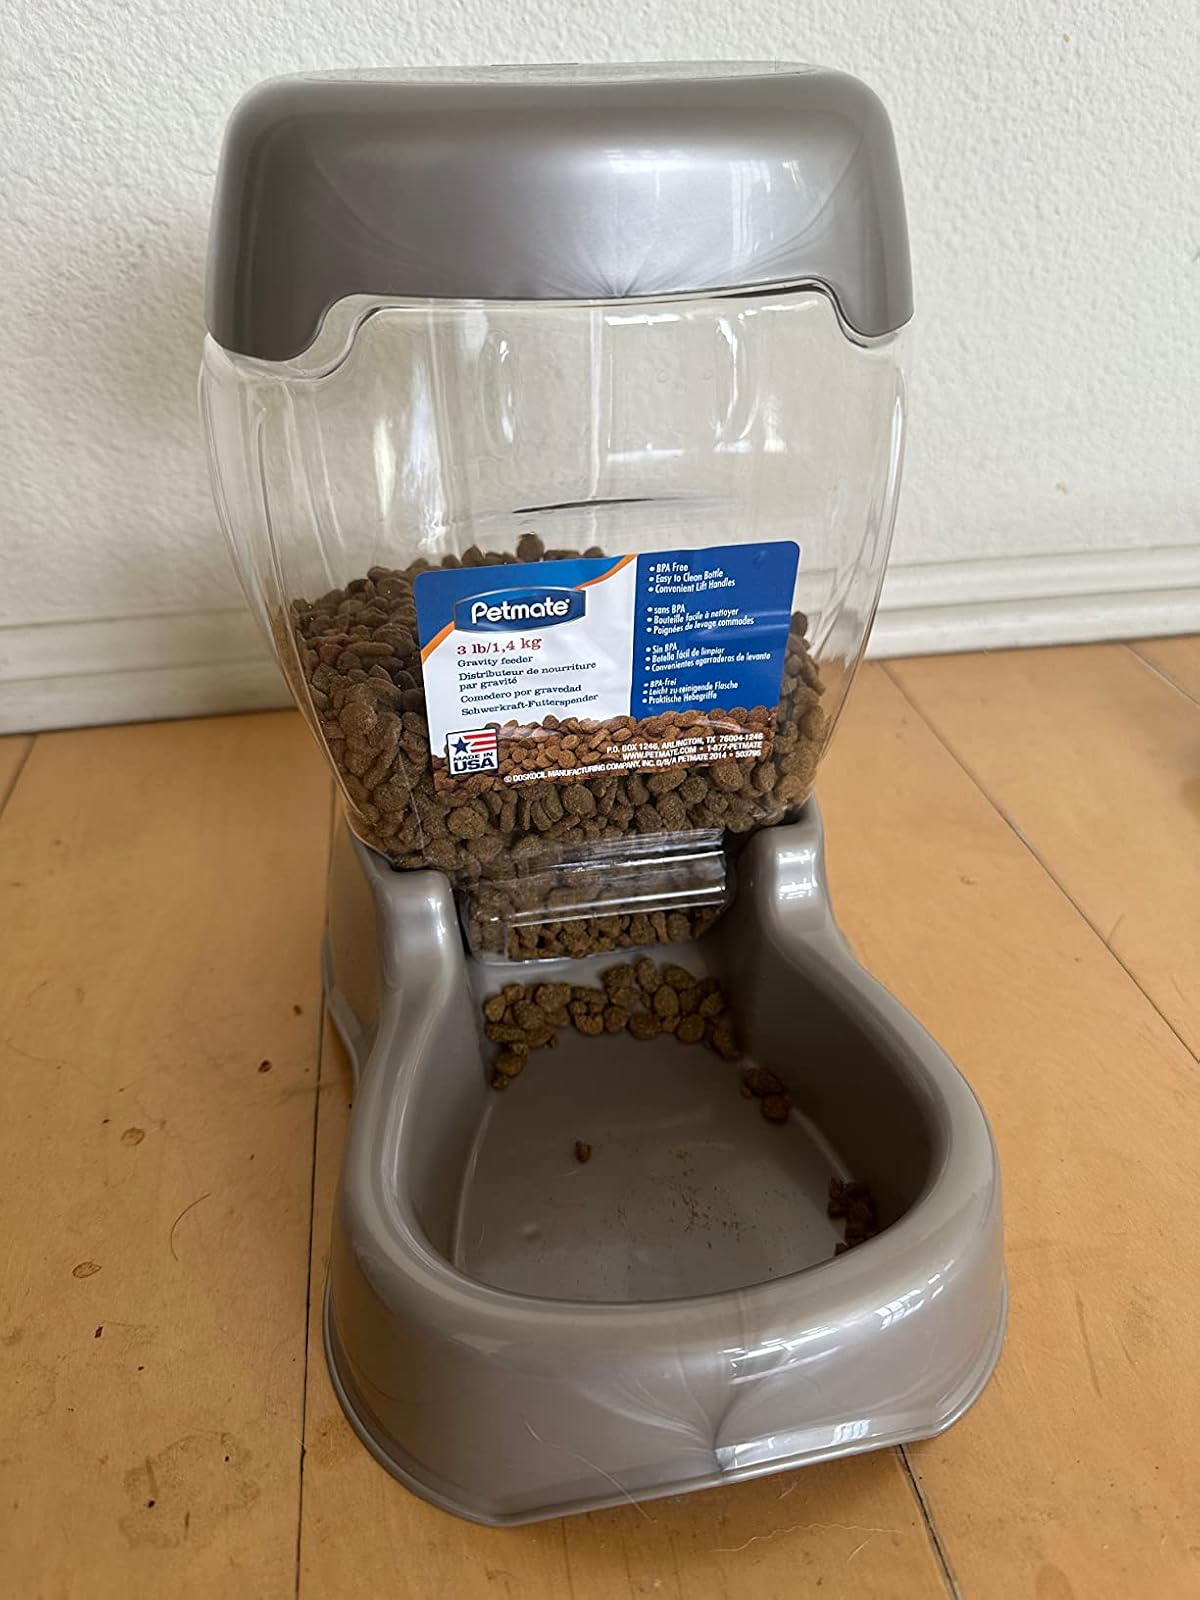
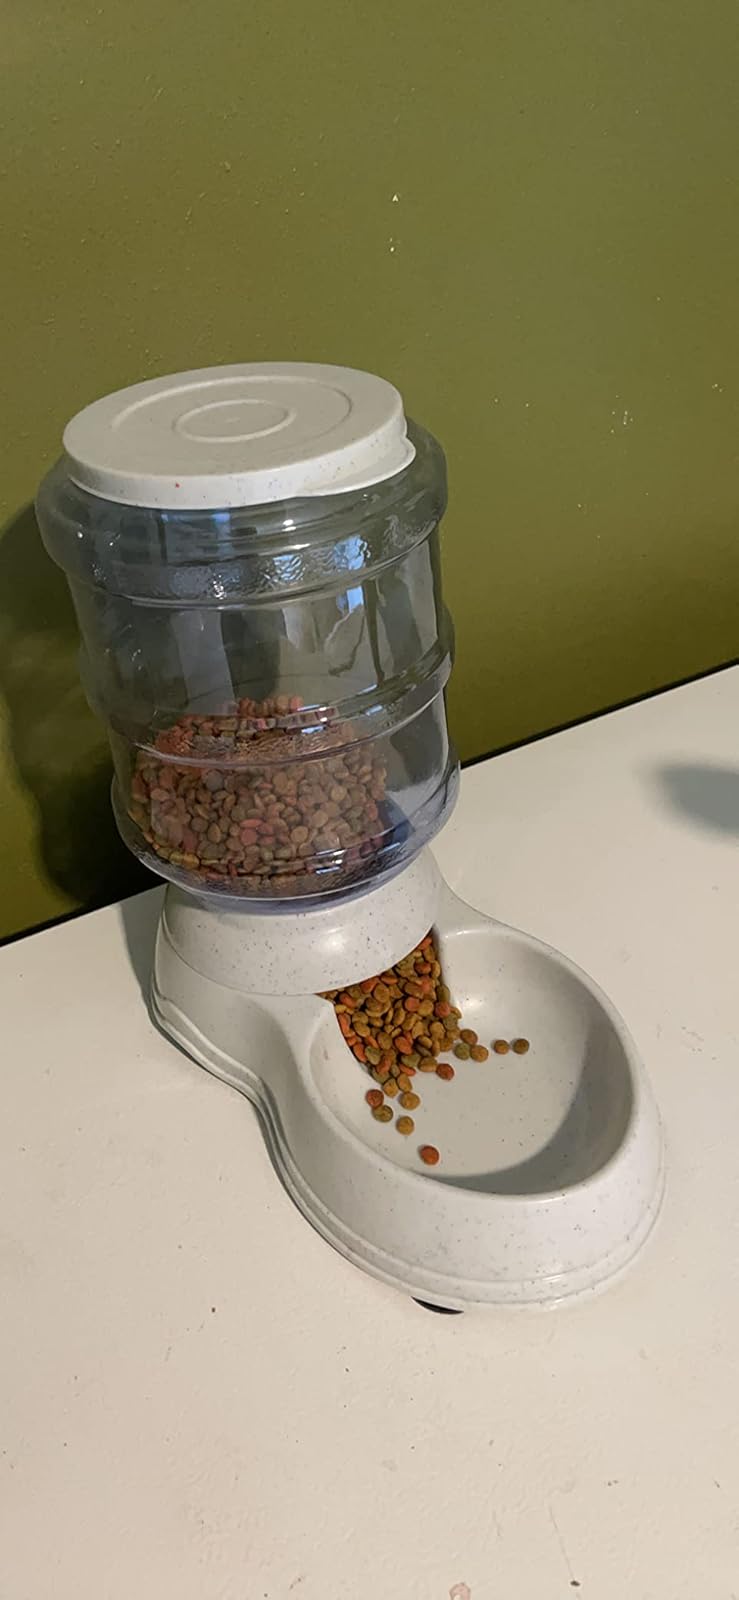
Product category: items_feeder
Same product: no